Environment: lab
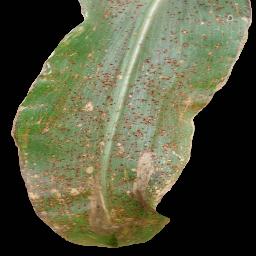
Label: common_rust